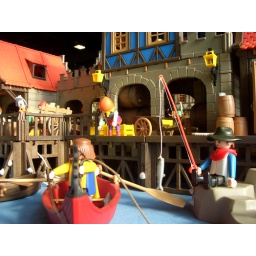
Fishing boat coming in to land his catch. Brewery/Inn gate and bonded warehouse behind.